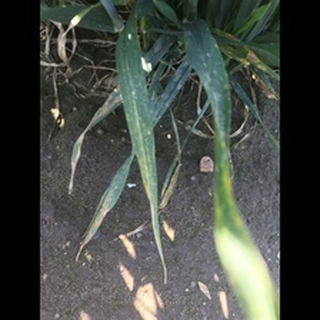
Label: wheat_septoria